Snowdon Ranger railway station

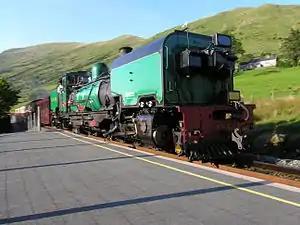
138 'Mileniwm'/'Millennium' arriving at Snowdon Ranger station with a southbound service from Caernarfon to Rhyd Ddu

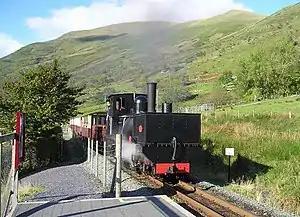
K1, the first Garratt type locomotive, entering Snowdon Ranger station with a passenger train from Caernarfon to Rhyd Ddu on 19 October 2007

Snowdon Ranger is a station on the narrow gauge Welsh Highland Railway, which was built in 1878 as the North Wales Narrow Gauge Railways Moel Tryfan Undertaking, to carry dressed slate to Dinas Junction on the LNWR.